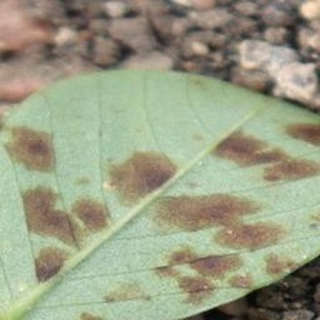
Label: groundnut_rust